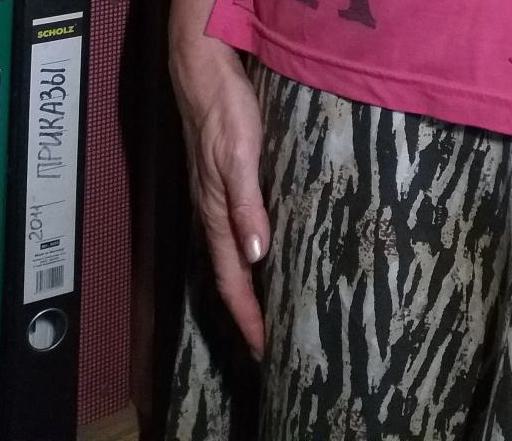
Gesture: no_gesture